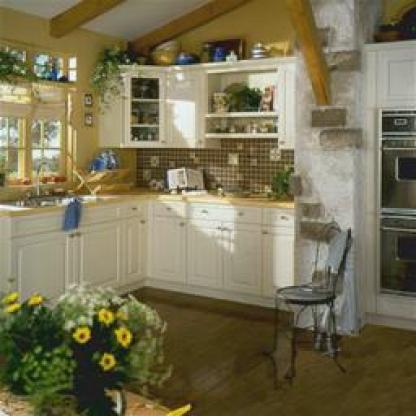
Scene: Indoor